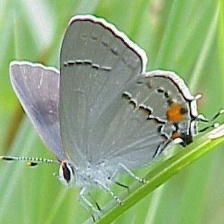
Species: GREY HAIRSTREAK
Butterfly family (ImageNet category): lycaenid_butterfly